Ivan Rakitić

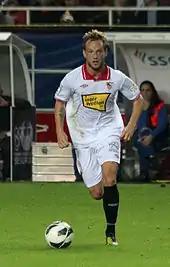
Rakitić playing for Sevilla in 2012

During the 2011–12 season, Rakitić continued to be a first team regular and a key component of the squad. Due to managerial changes and new tactical schemes introduced by new coach Marcelino, who was later replaced by Míchel, Rakitić was given a different role on the pitch than the one he had the previous season, when he was used as central midfielder under coach Gregorio Manzano; during the course of the season, he was mostly deployed as a defensive midfielder. By the end of the season, he made total of 39 appearances for the club, provided six assists and scored one goal in the 2011–12 Copa del Rey. This turned out to be his only goalless Liga season while playing for Sevilla.